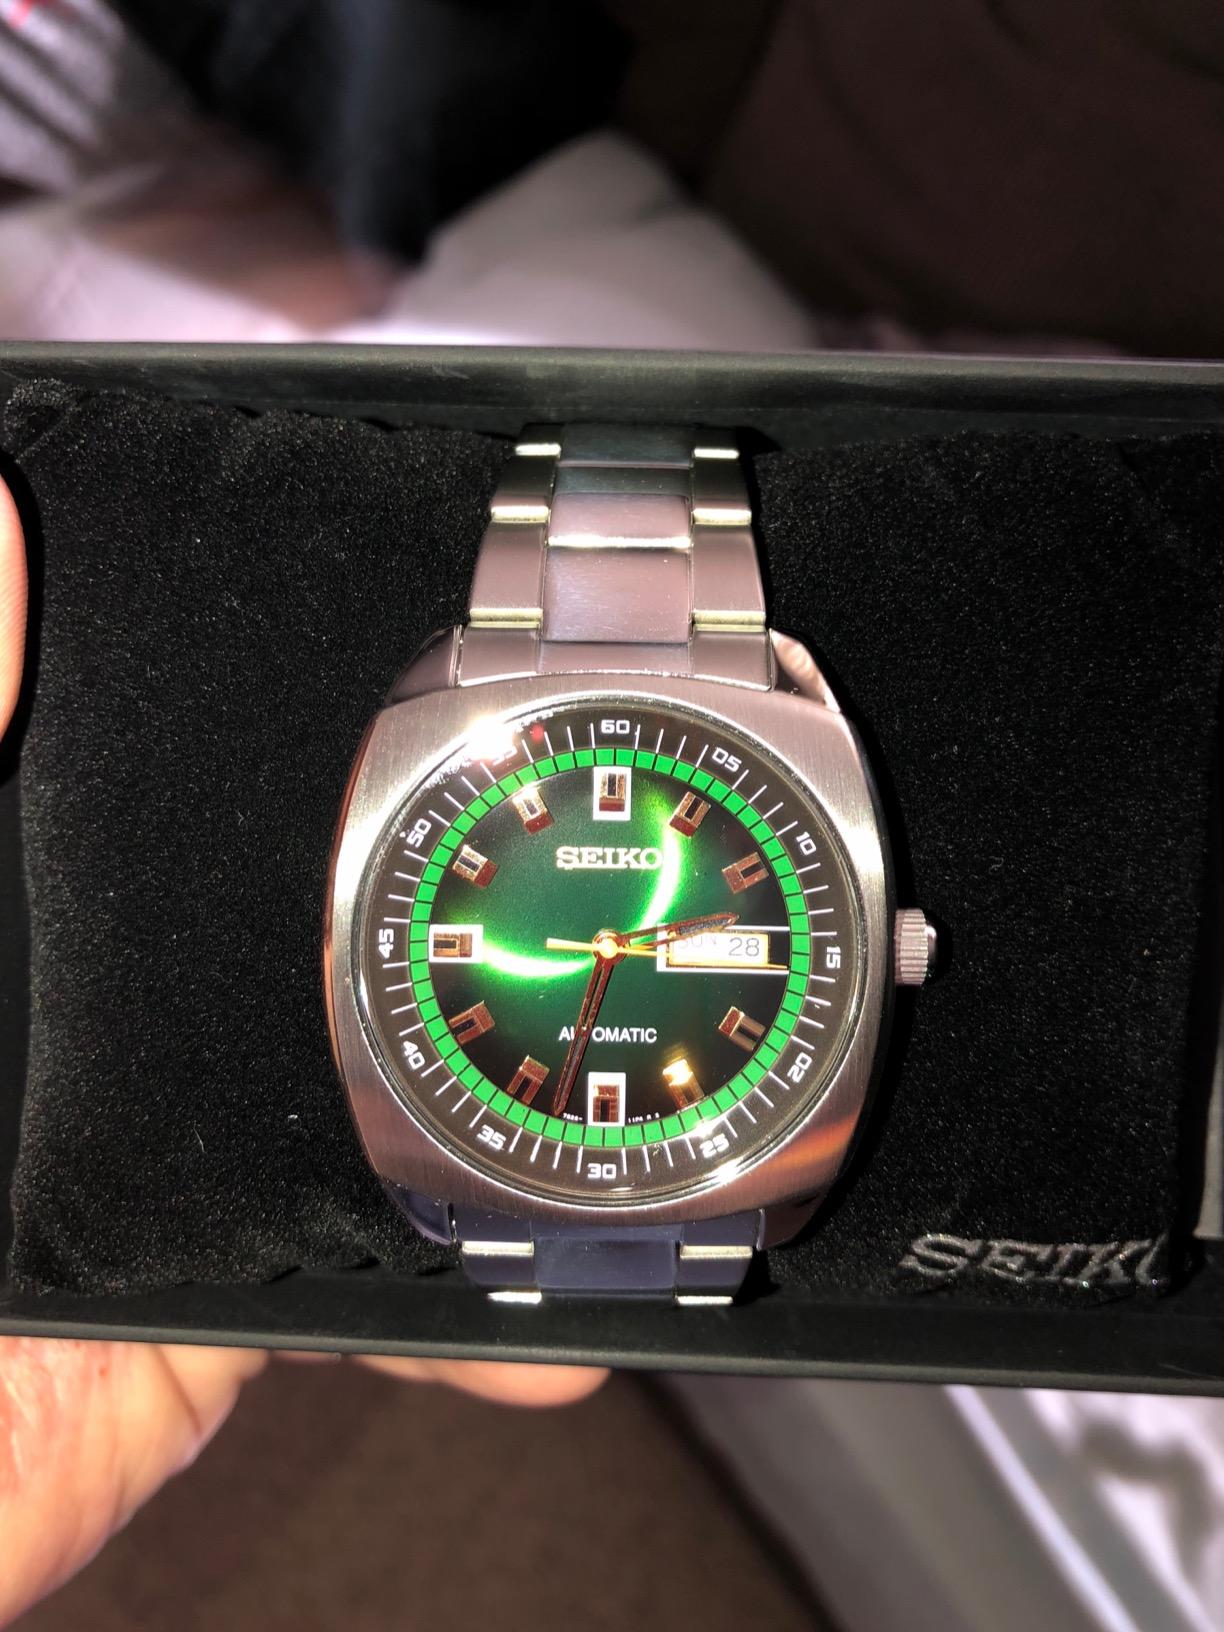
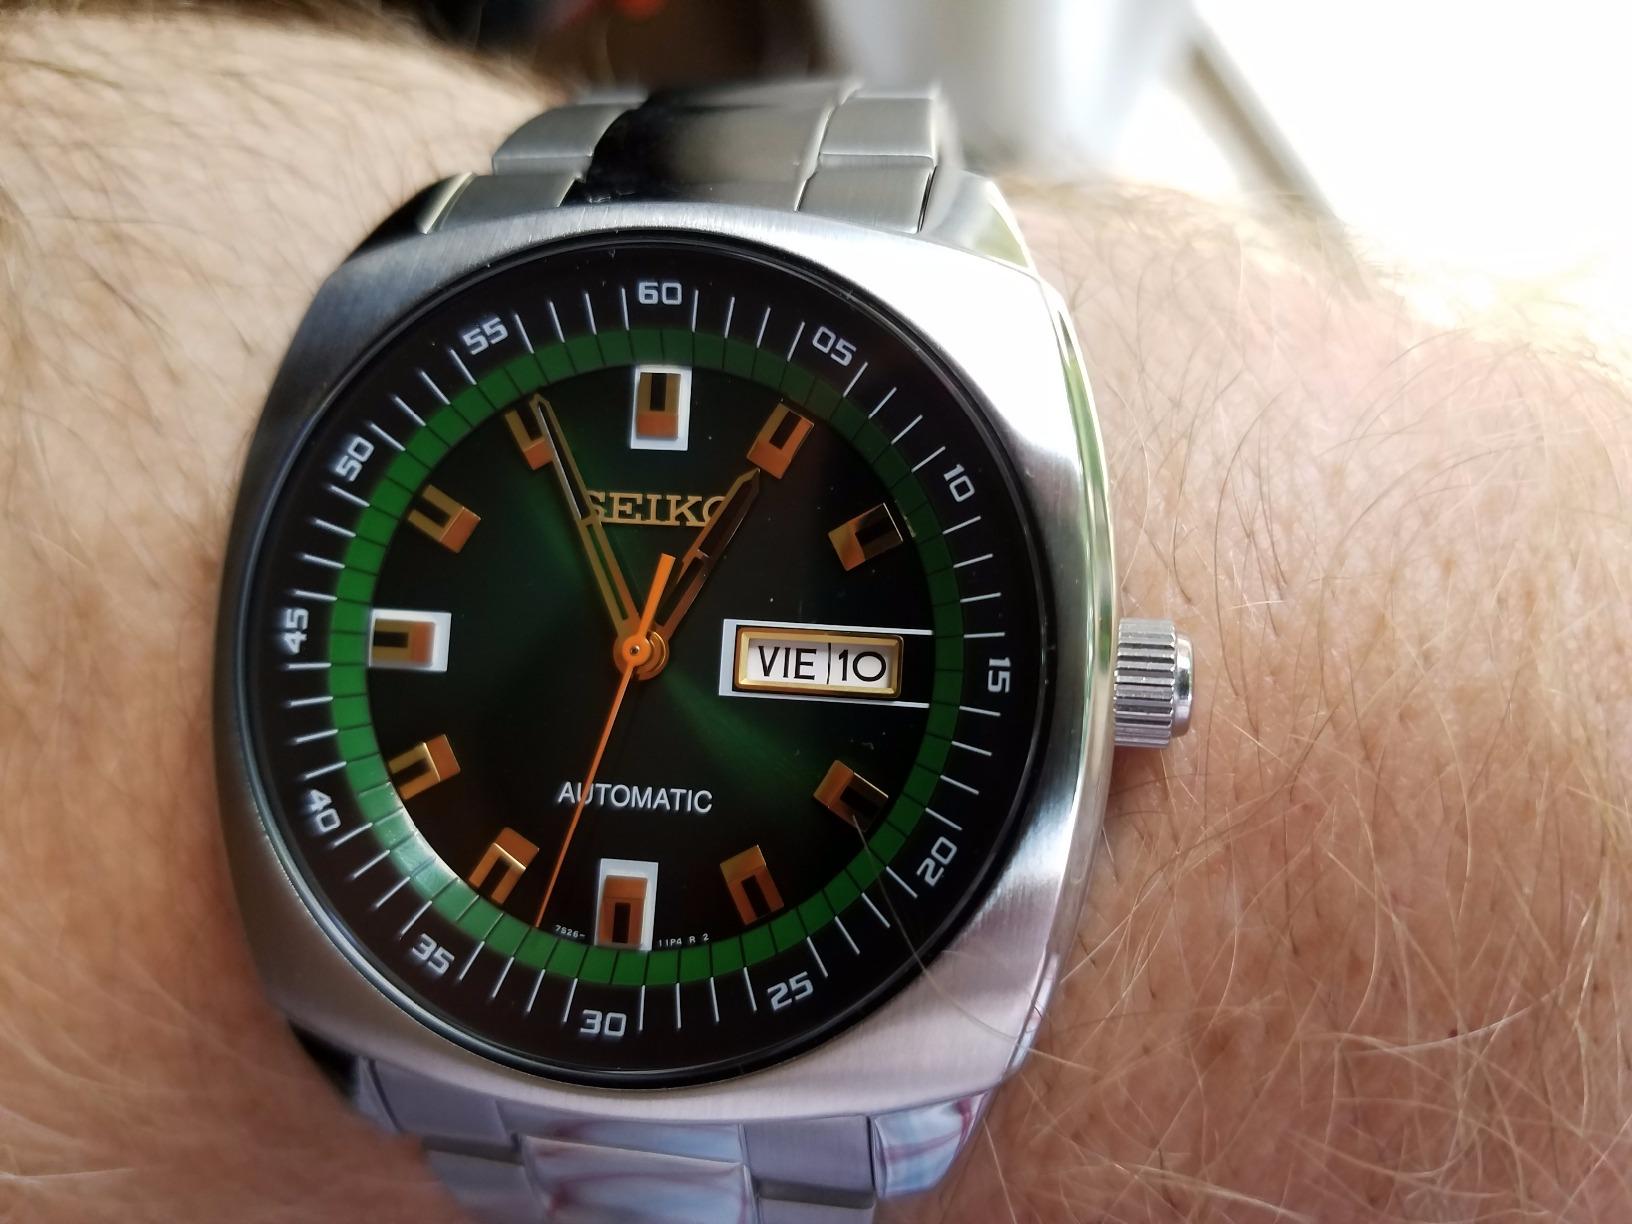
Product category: accessories_watch
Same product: yes